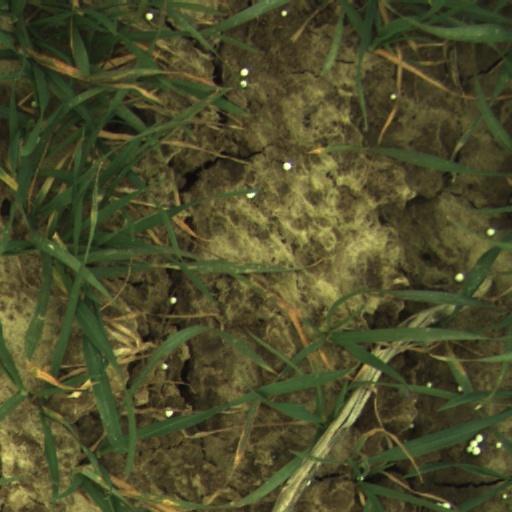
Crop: wheat